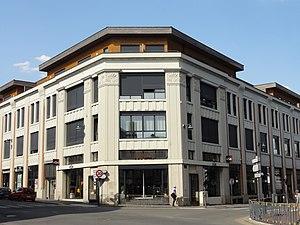
Architecture Art Déco à Saint-Quentin - voir le titre du fichier.